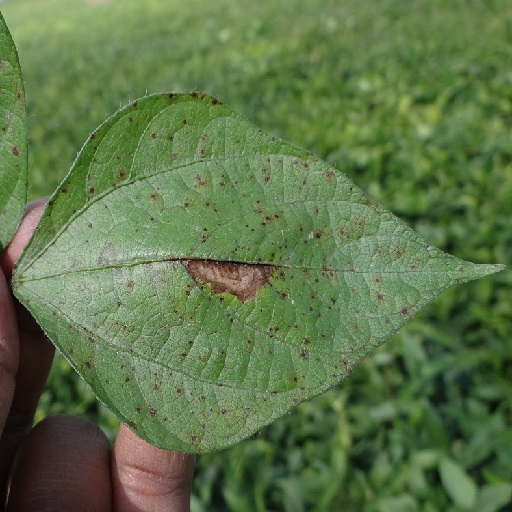
Label: Anthracnose